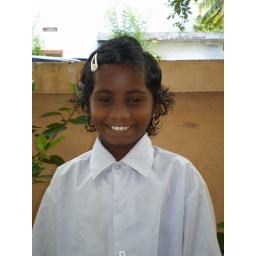
One of the girls who will benefit from the new home in Sulur